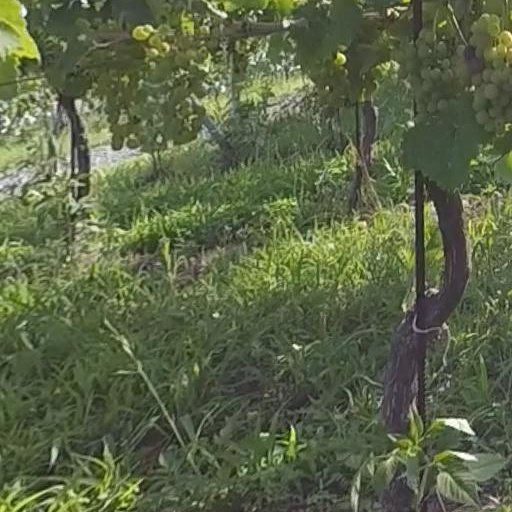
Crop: grape